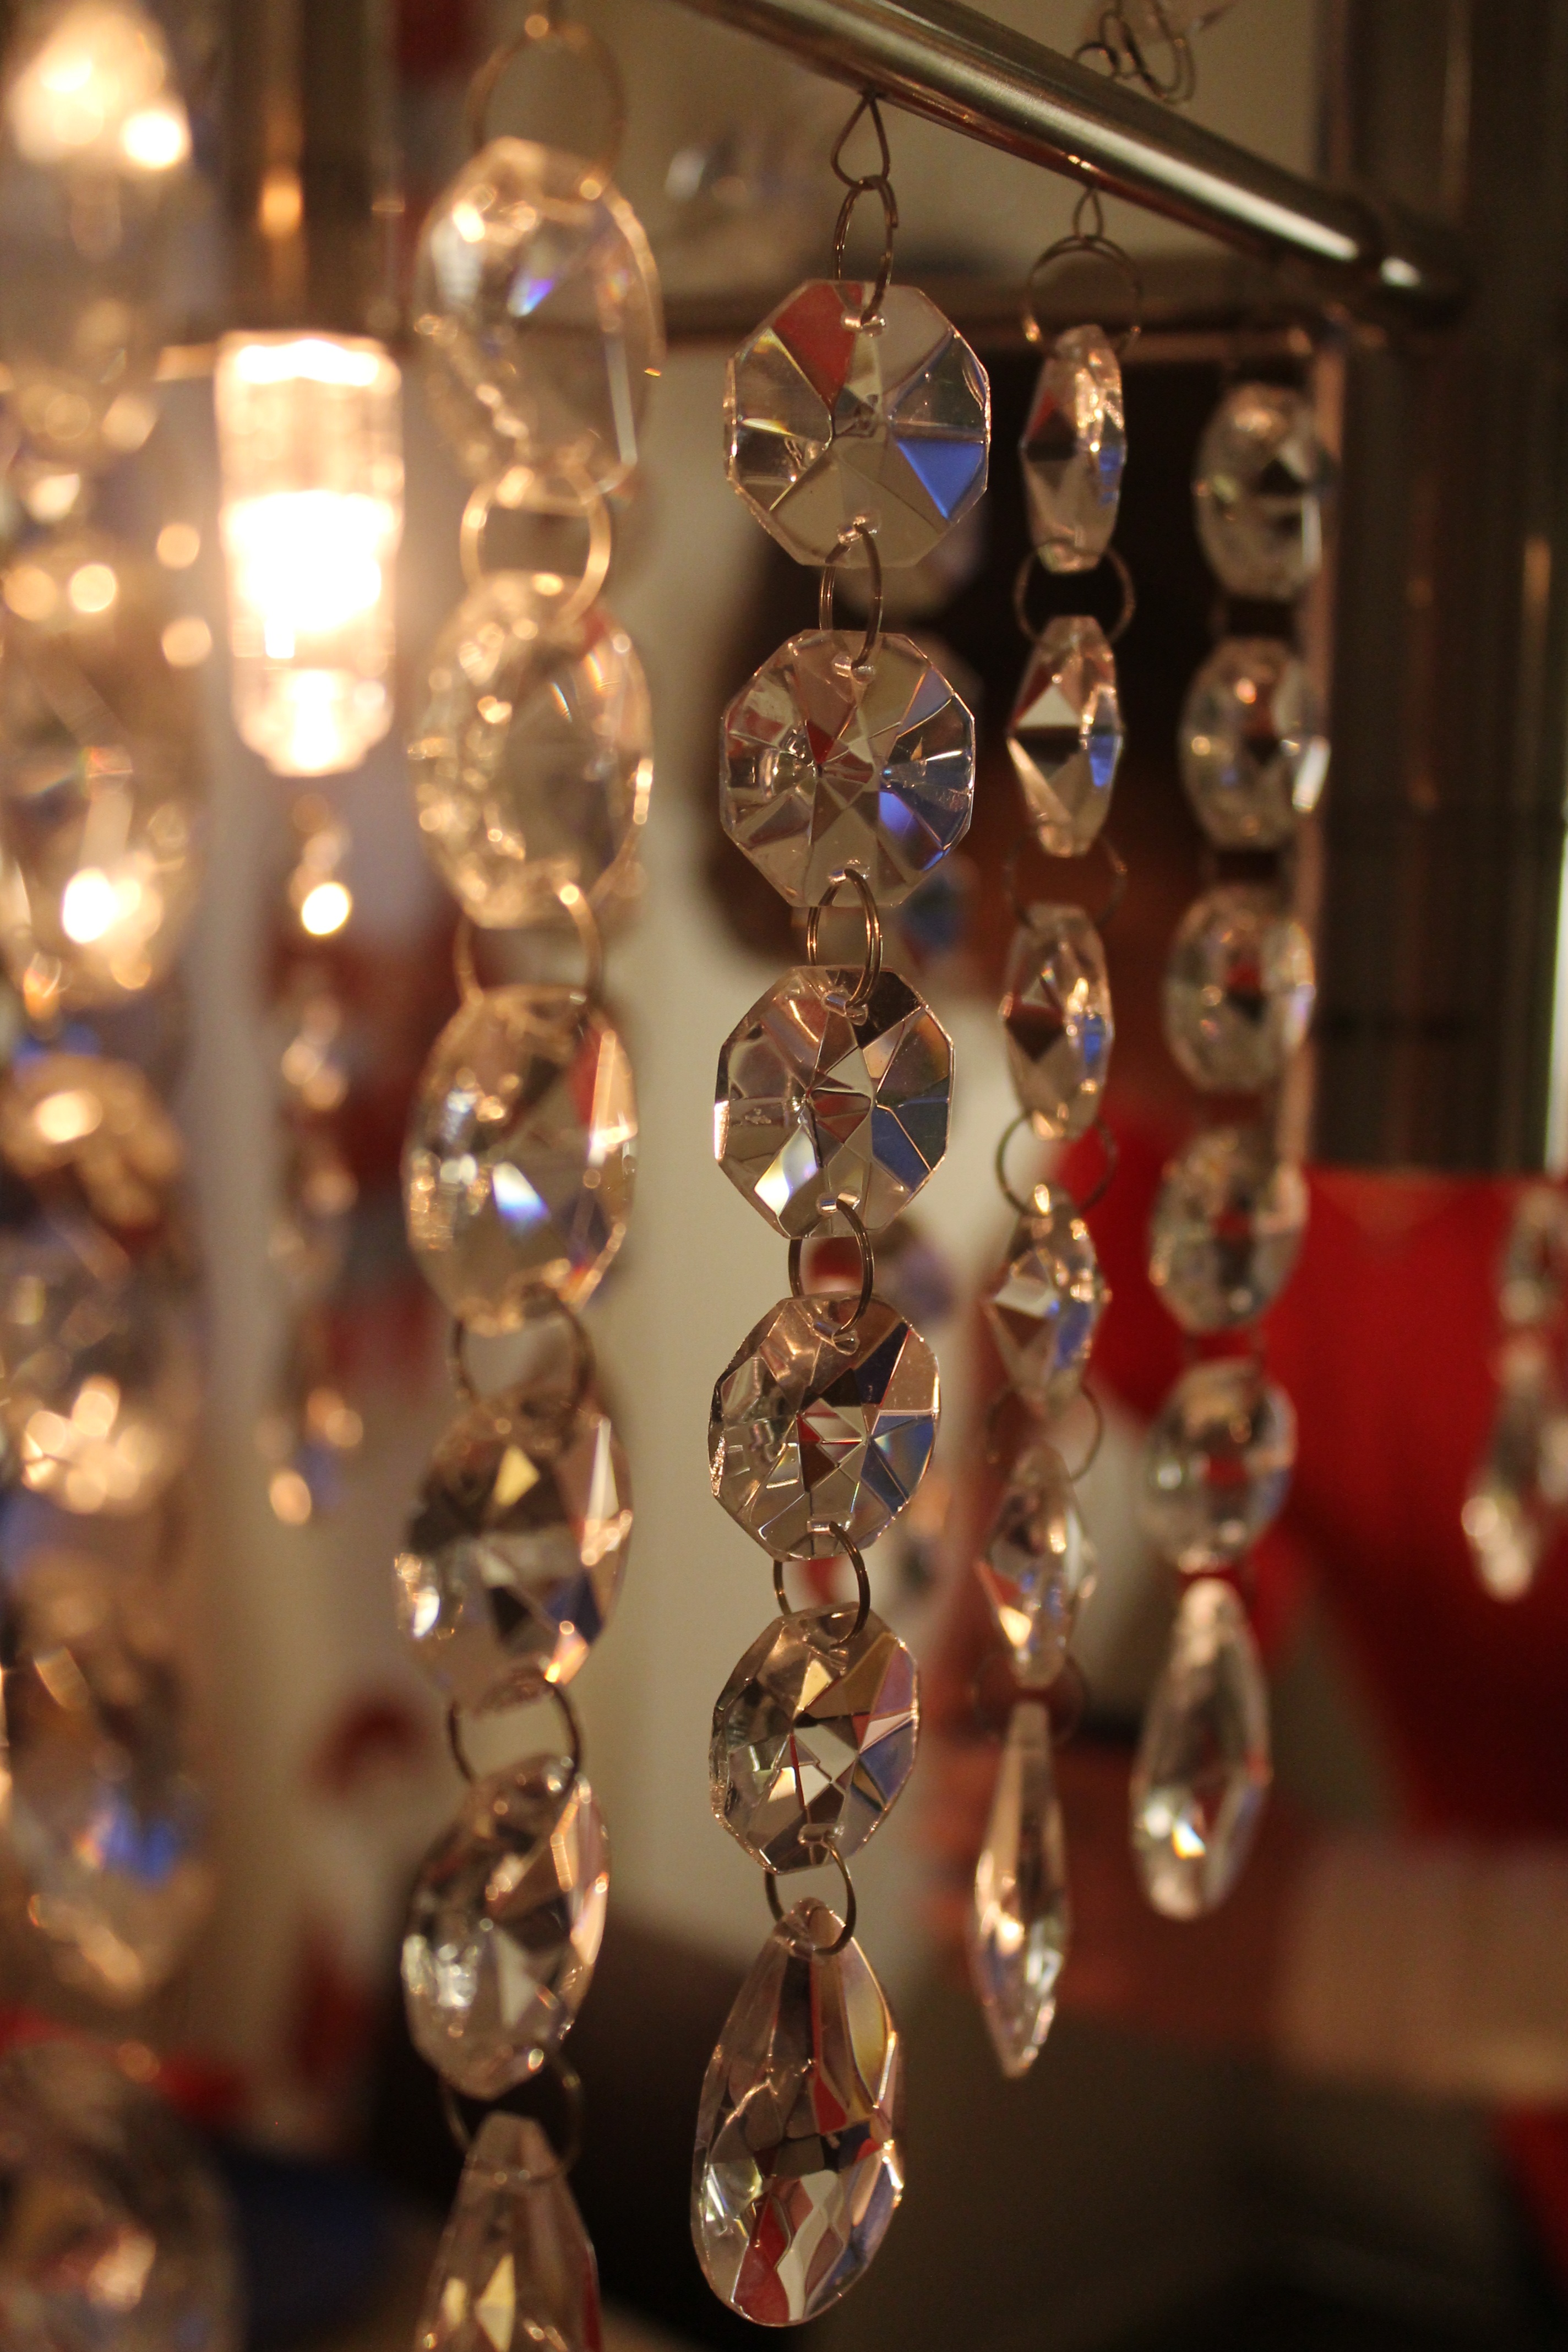
light, glass, christmas, lighting, jewellery, art, light fixture, chandelier, prism, prisms, fashion accessory